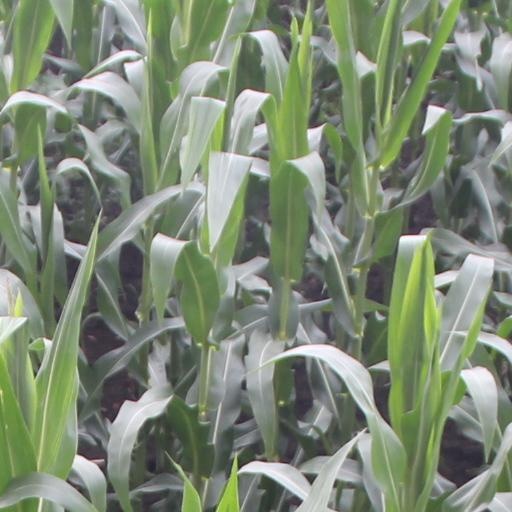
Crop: maize; corn